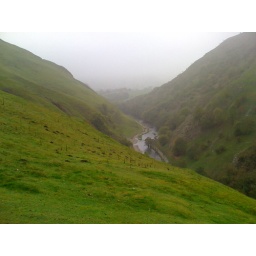
a very steep hill by the river Dove